Min Aung Hlaing

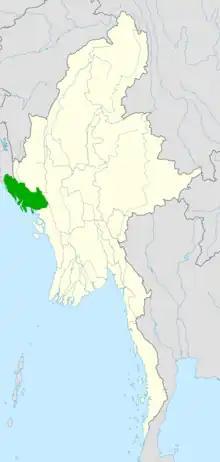

The 2015 Myanmar general election saw the National League for Democracy (NLD), led by Aung San Suu Kyi, win in a landslide. With the transition from an USDP to NLD-led government, Min Aung Hlaing shifted his priorities to recovering state power for the military establishment. His intransigence and refusal to cooperate with the civilian-led government undermined progress toward Myanmar's peace process. As the NLD assumed power, Min Aung Hlaing began intensifying an ongoing military crackdown on the Rohingya, beginning in October 2016. At the Union Peace Conference - 21st Century Panglong in August 2020, he warned the NLD against scapegoating the military for its role in the ongoing ethnic conflicts.